Porewa railway station

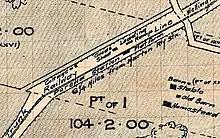
Porewa railway station plan 1915 showing the goods shed location

The line was inspected in 1884. The official opening of the Marton to Hunterville section was on Saturday 2 June 1888, when the station was served by two trains a week. A Certificate of Inspection for the line was issued on Wednesday, 6 June 1888. By 1894 the branch had two trains a day.